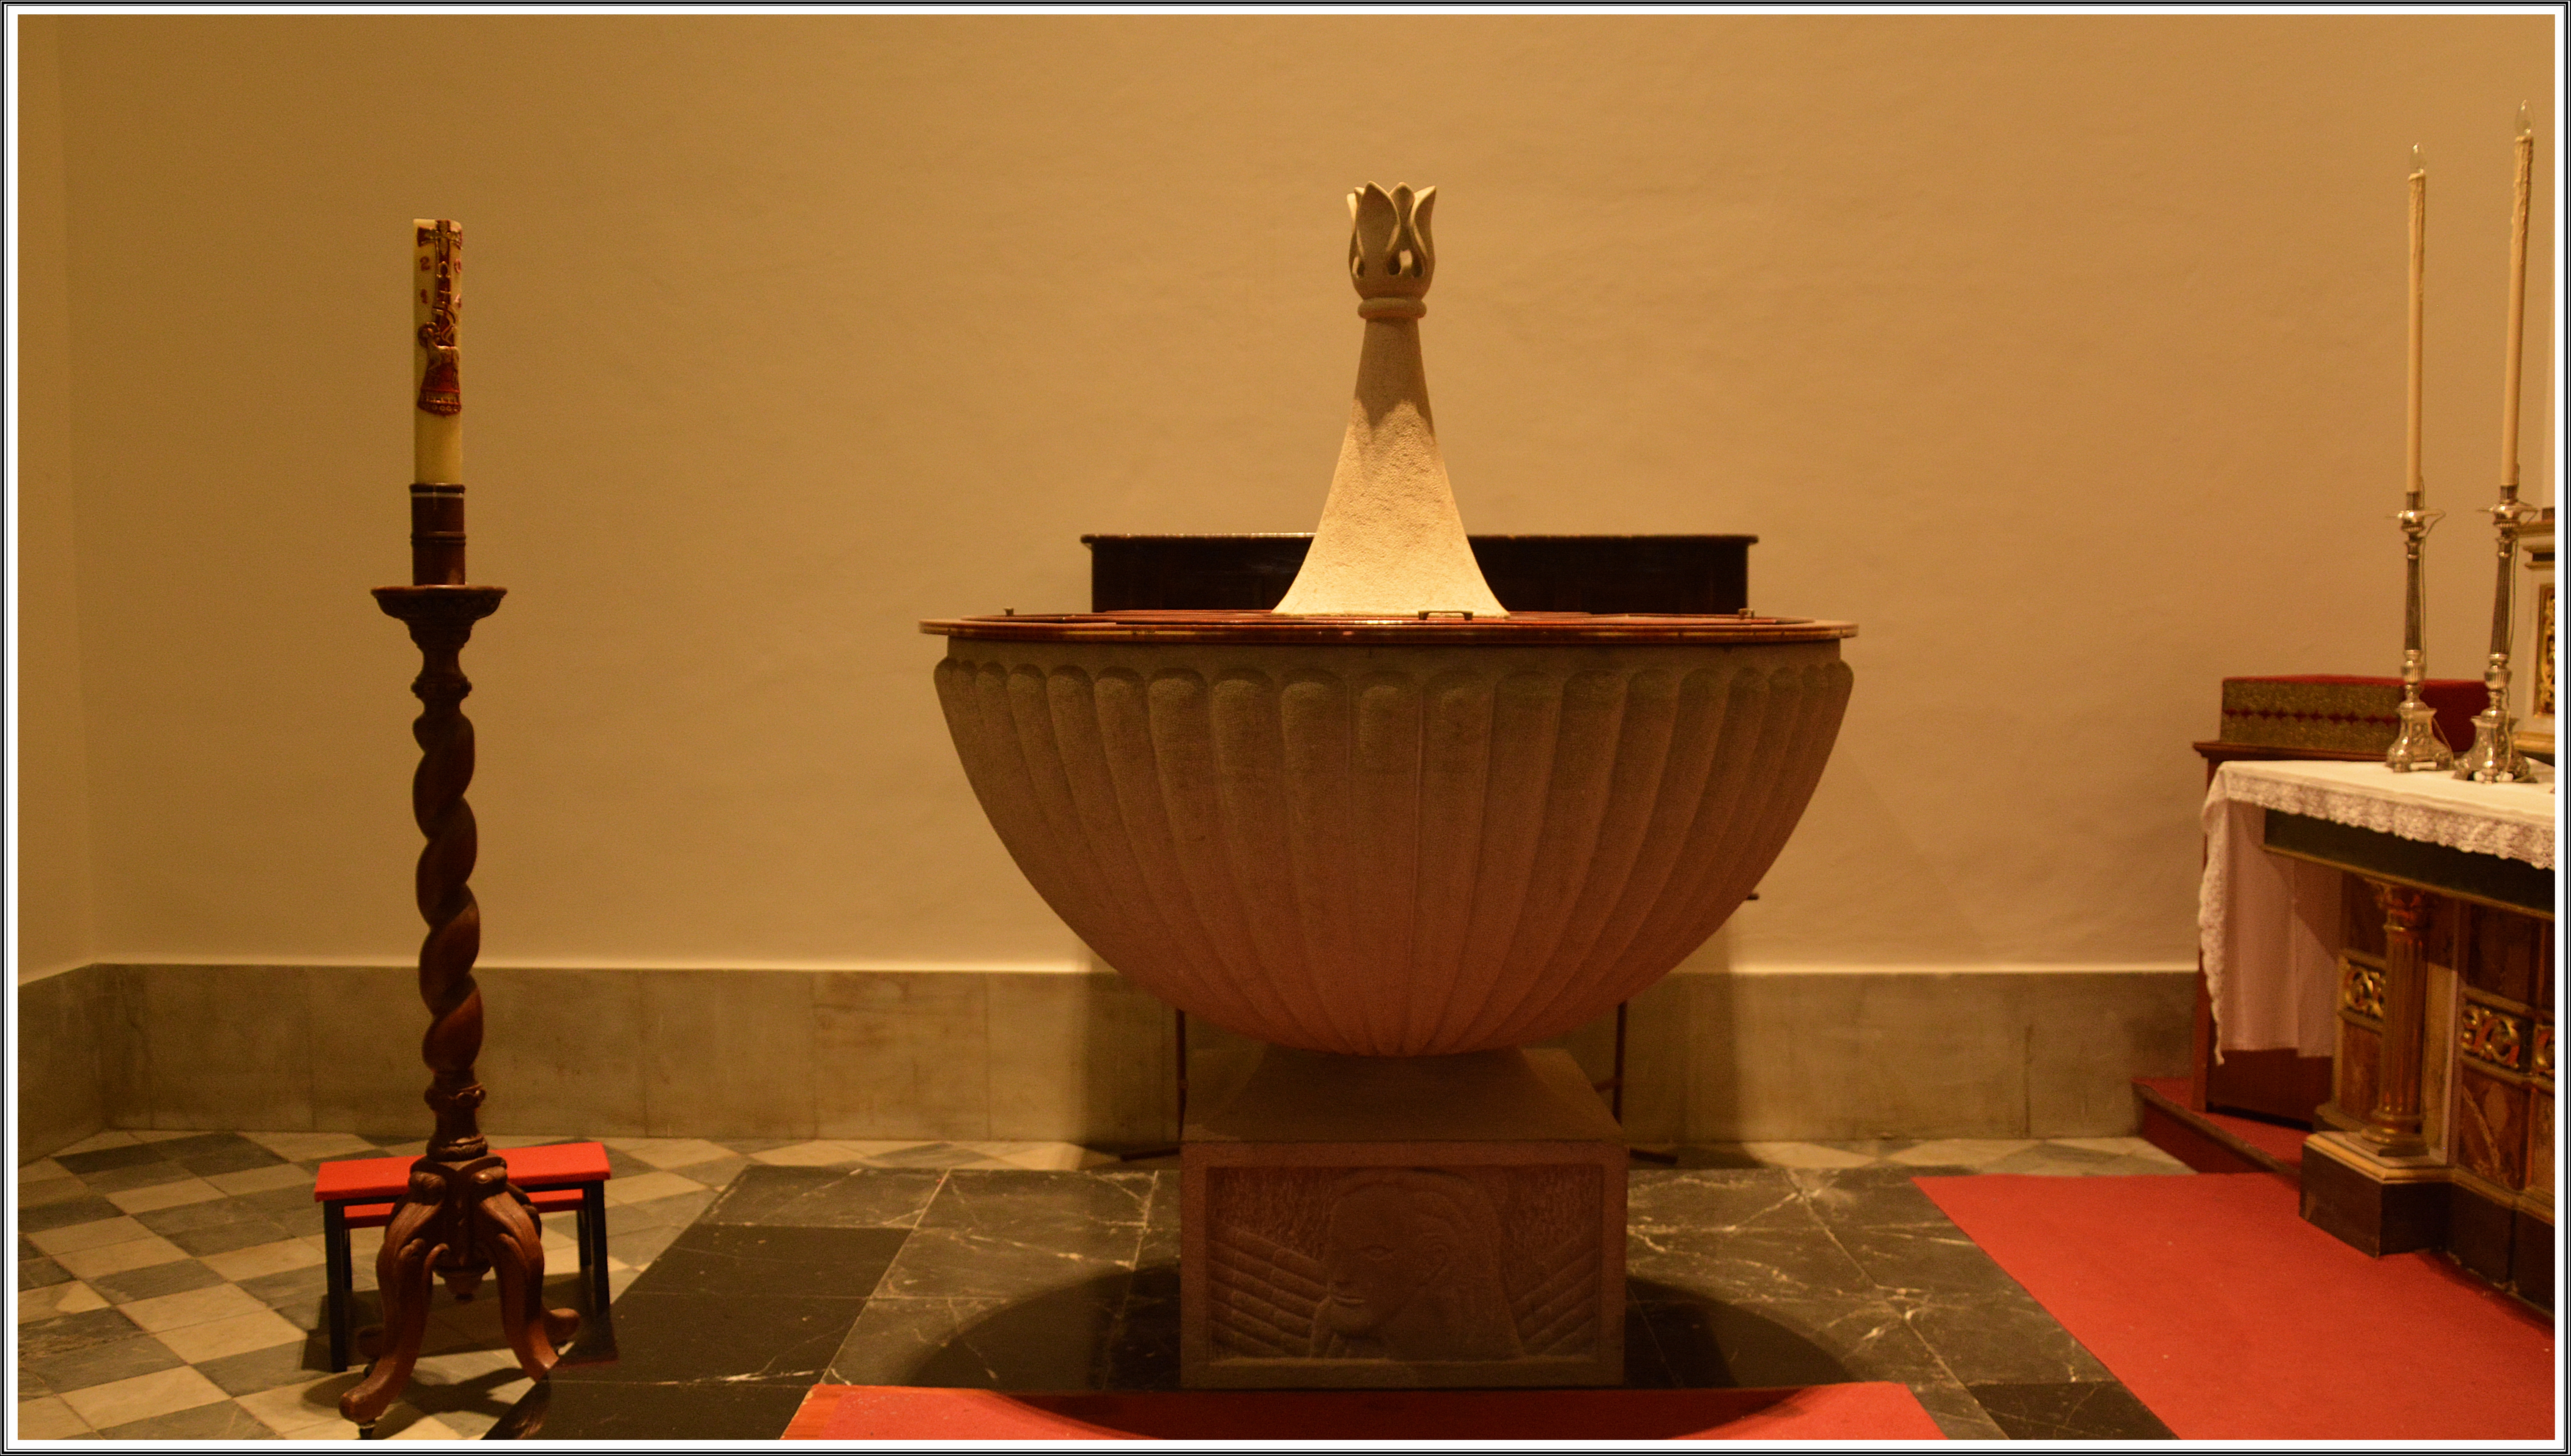
table, structure, wood, ceramic, furniture, lighting, interior design, sculpture, art, spain, design, tenerife, islascanarias, miguel, magarcia, lalaguna, sancristobaldelalaguna, tourist attraction, espana, man made object